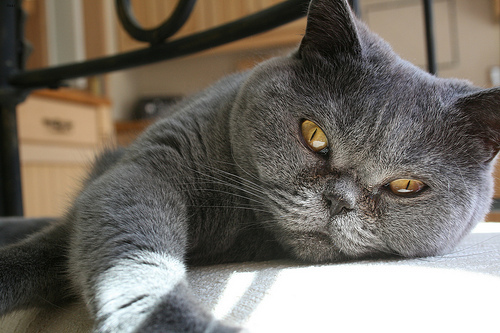
Breed: british shorthair